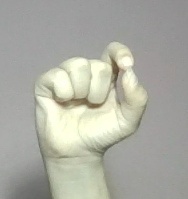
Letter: fa